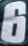
Number: 6